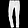
Label: Trouser